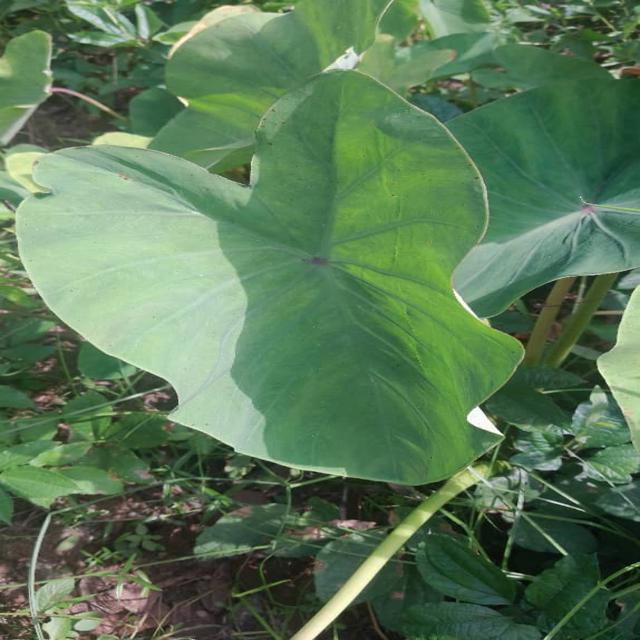
Label: Healthy